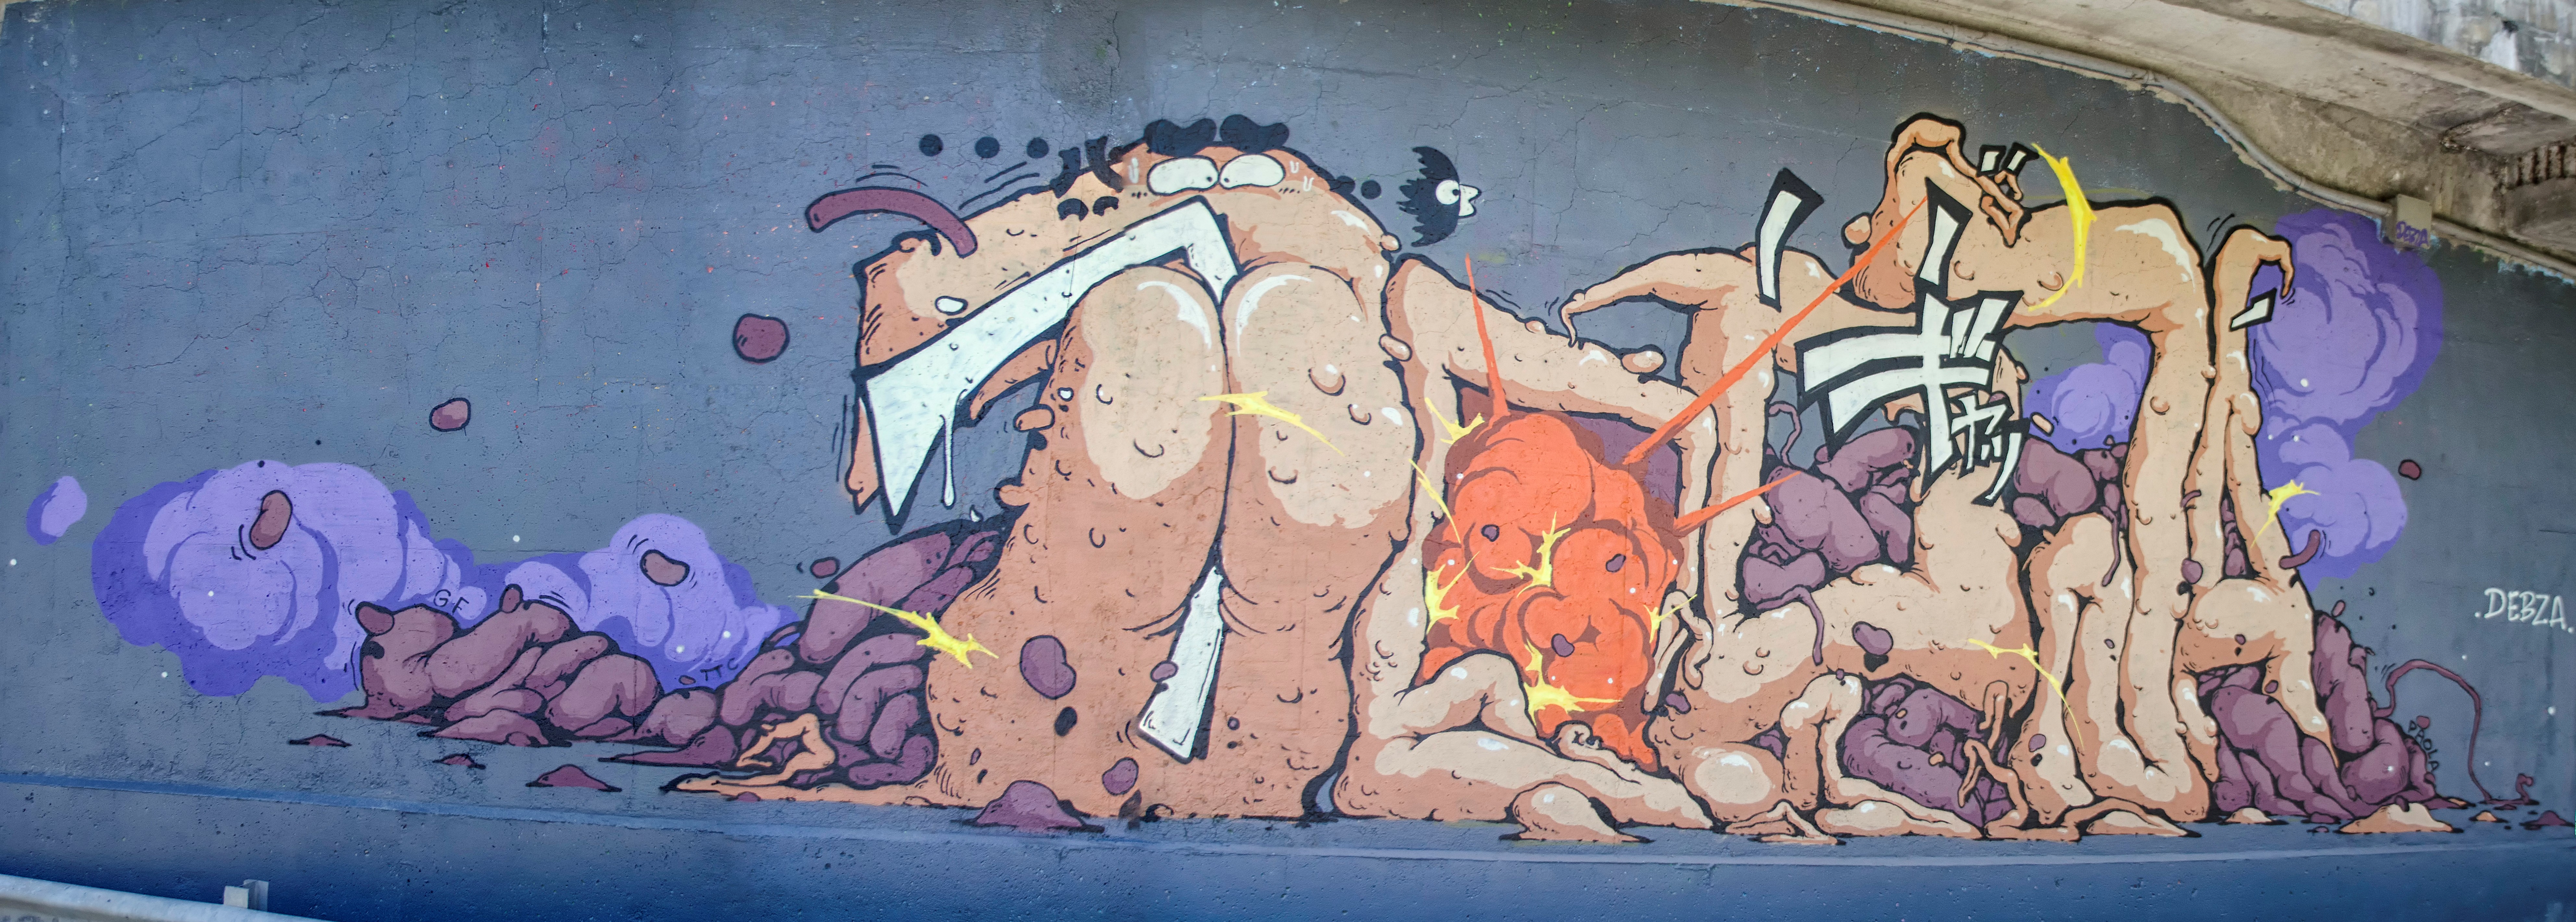
wall, graffiti, painting, street art, art, canada, mural, quebec, sherbrooke